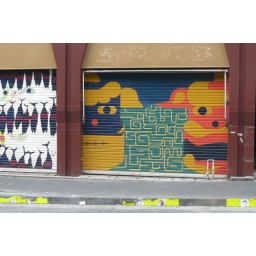
mural around fish market